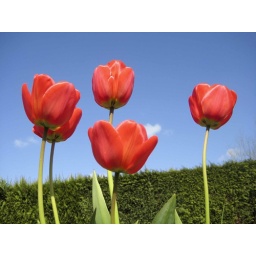
Red tulips against blue sky